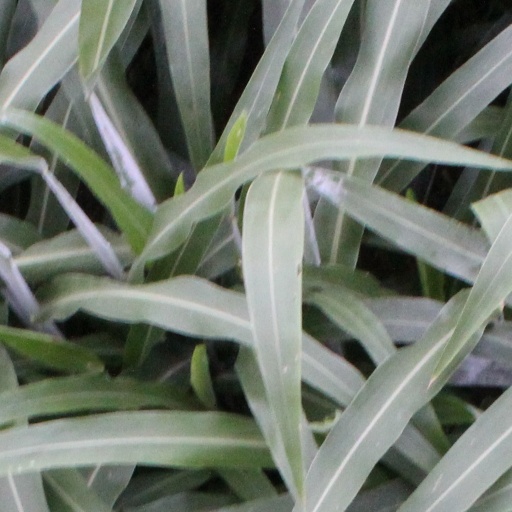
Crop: sorghum